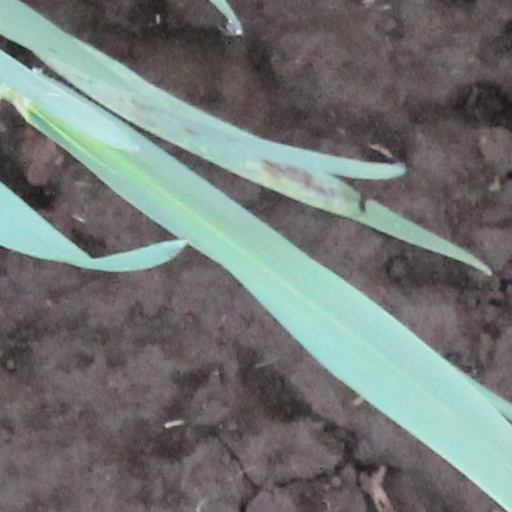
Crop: wheat